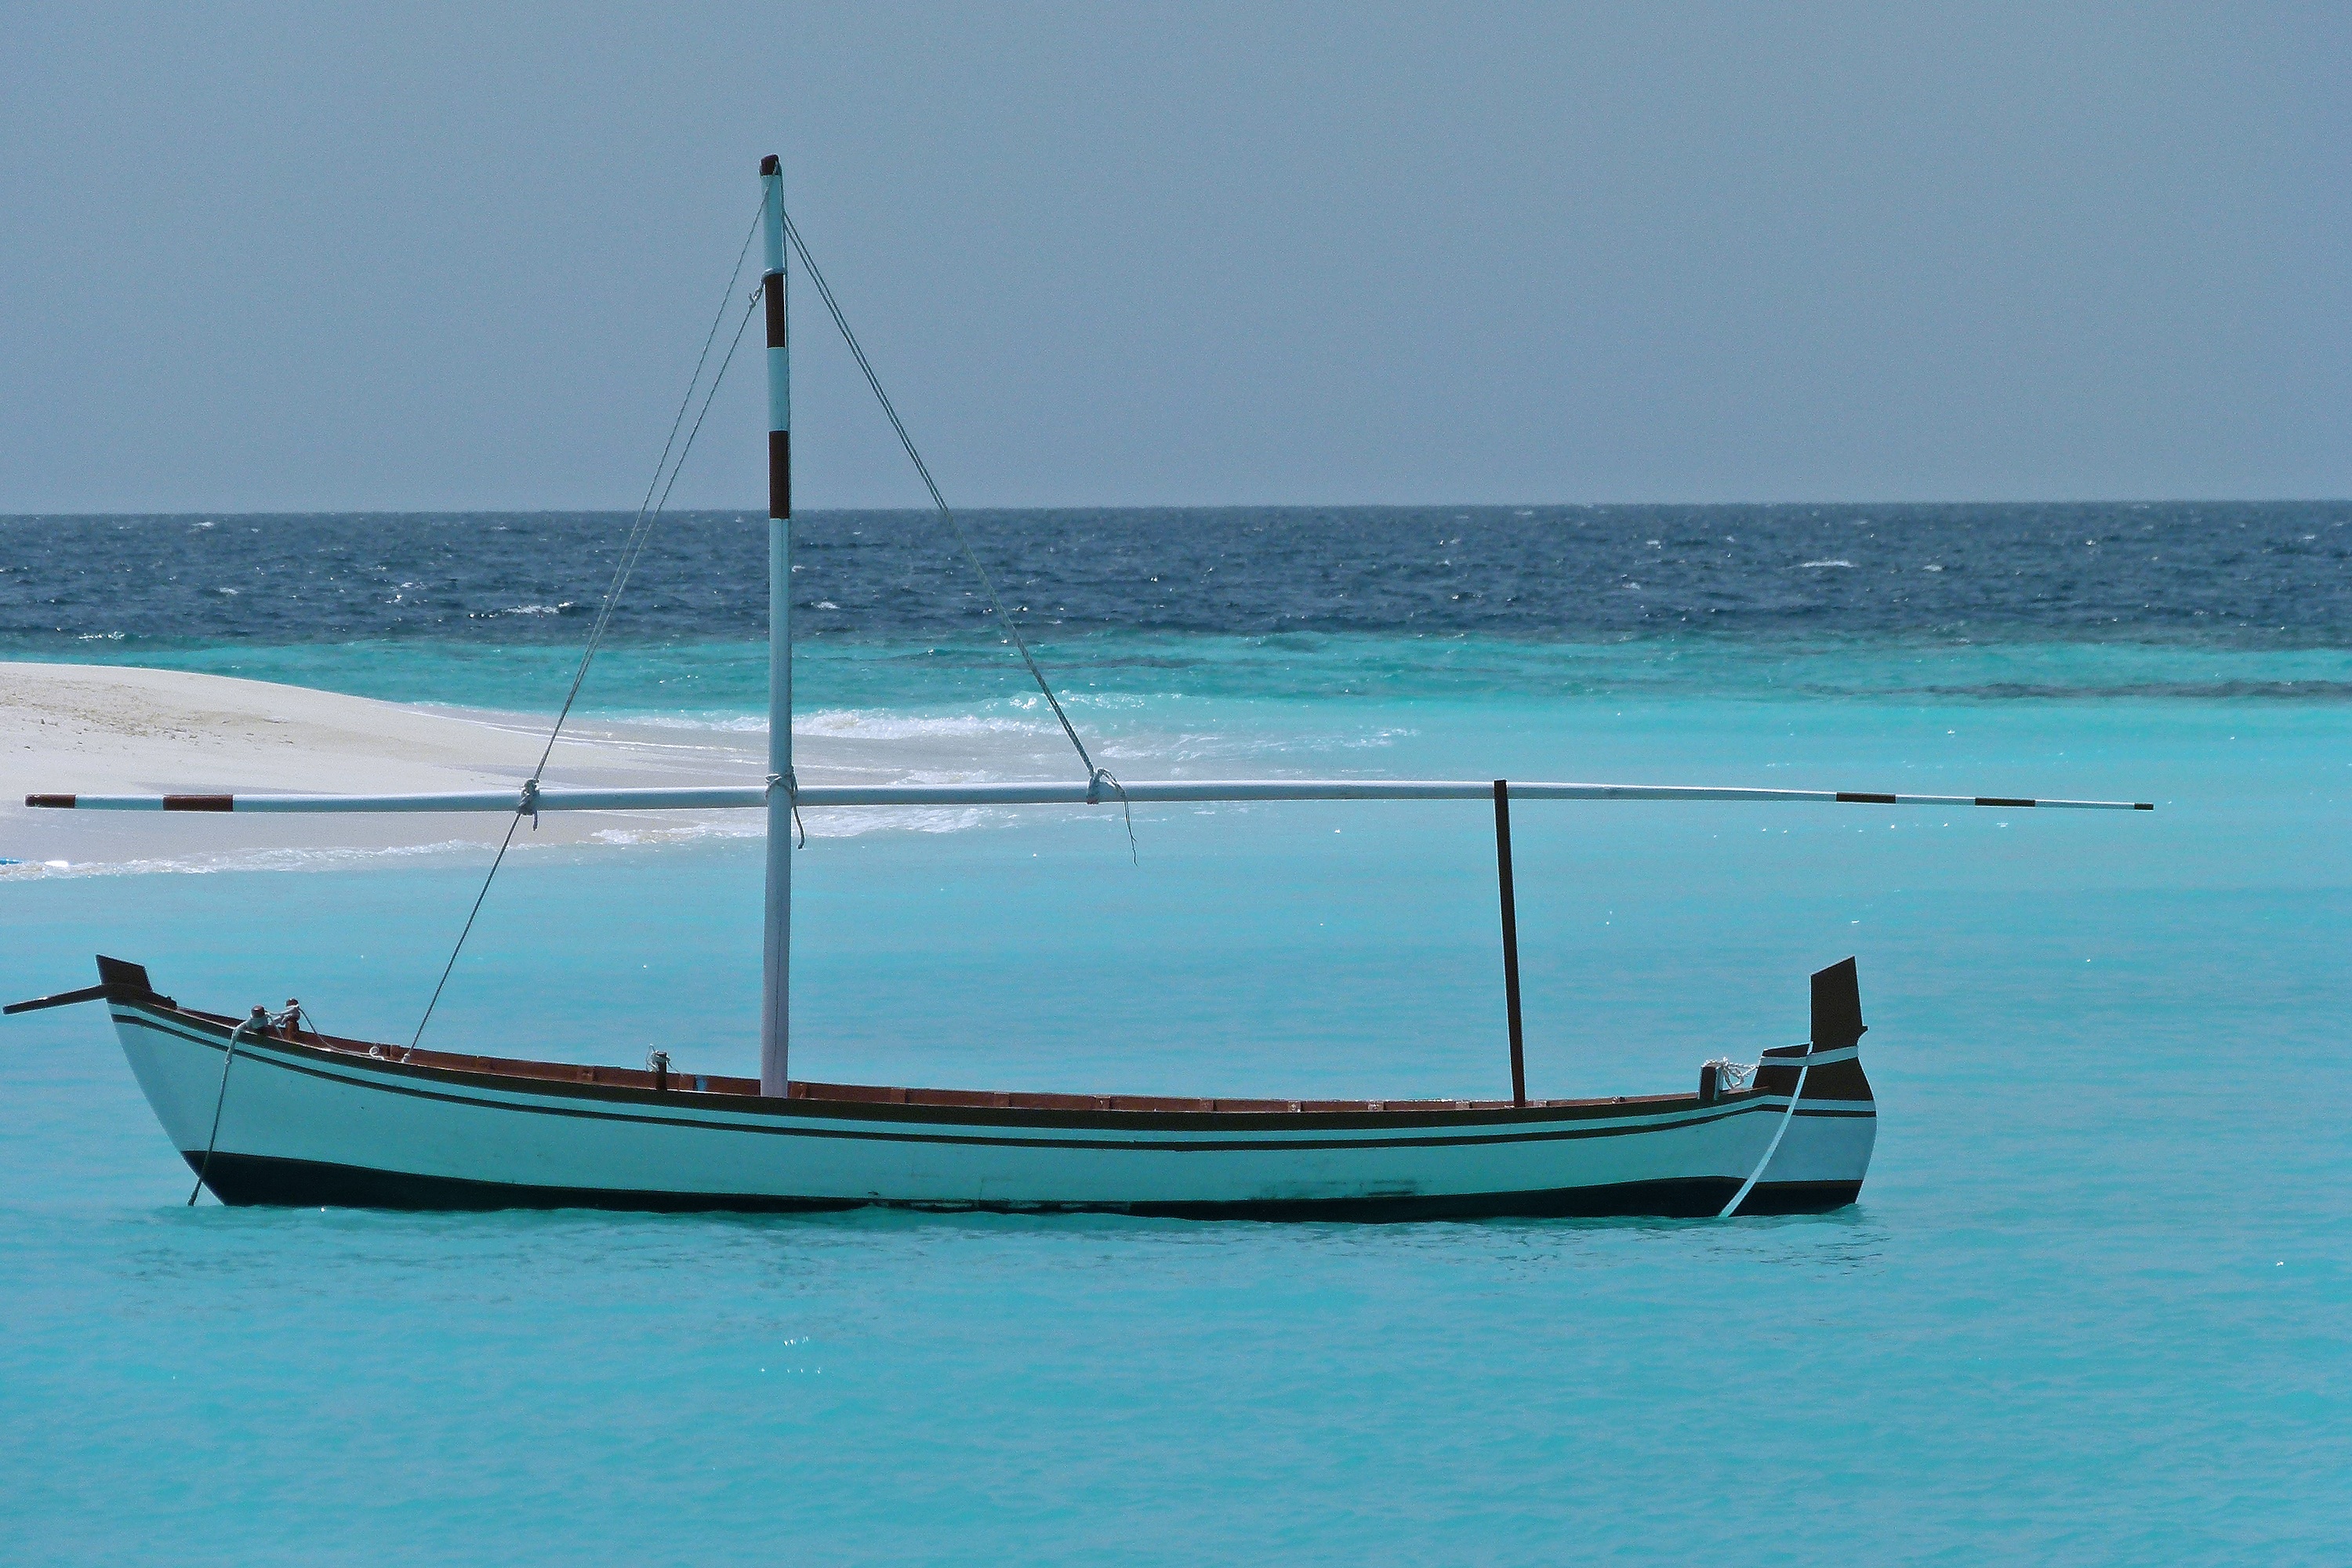
beach, sea, water, nature, outdoor, sand, ocean, sky, boat, summer, vacation, clear, vehicle, bay, blue, freedom, lifestyle, leisure, sailboat, relaxing, clear water, fun, boating, sail, watercraft, maldives, fishing vessel, long tail boat, watercraft rowing